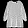
Label: Dress